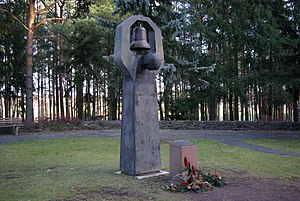
Slaget ved Halbe
Mindesmærke på den store krigskirkegård i skoven ved Halbe
Slaget ved Halbe var et slag, der fandt sted fra 24. april til 1. maj 1945 i slutningen af 2. verdenskrig.